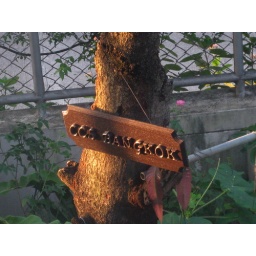
A carved wooden sign hanging at the Cross-Cultural Solutions Home-Base in Bangkok.